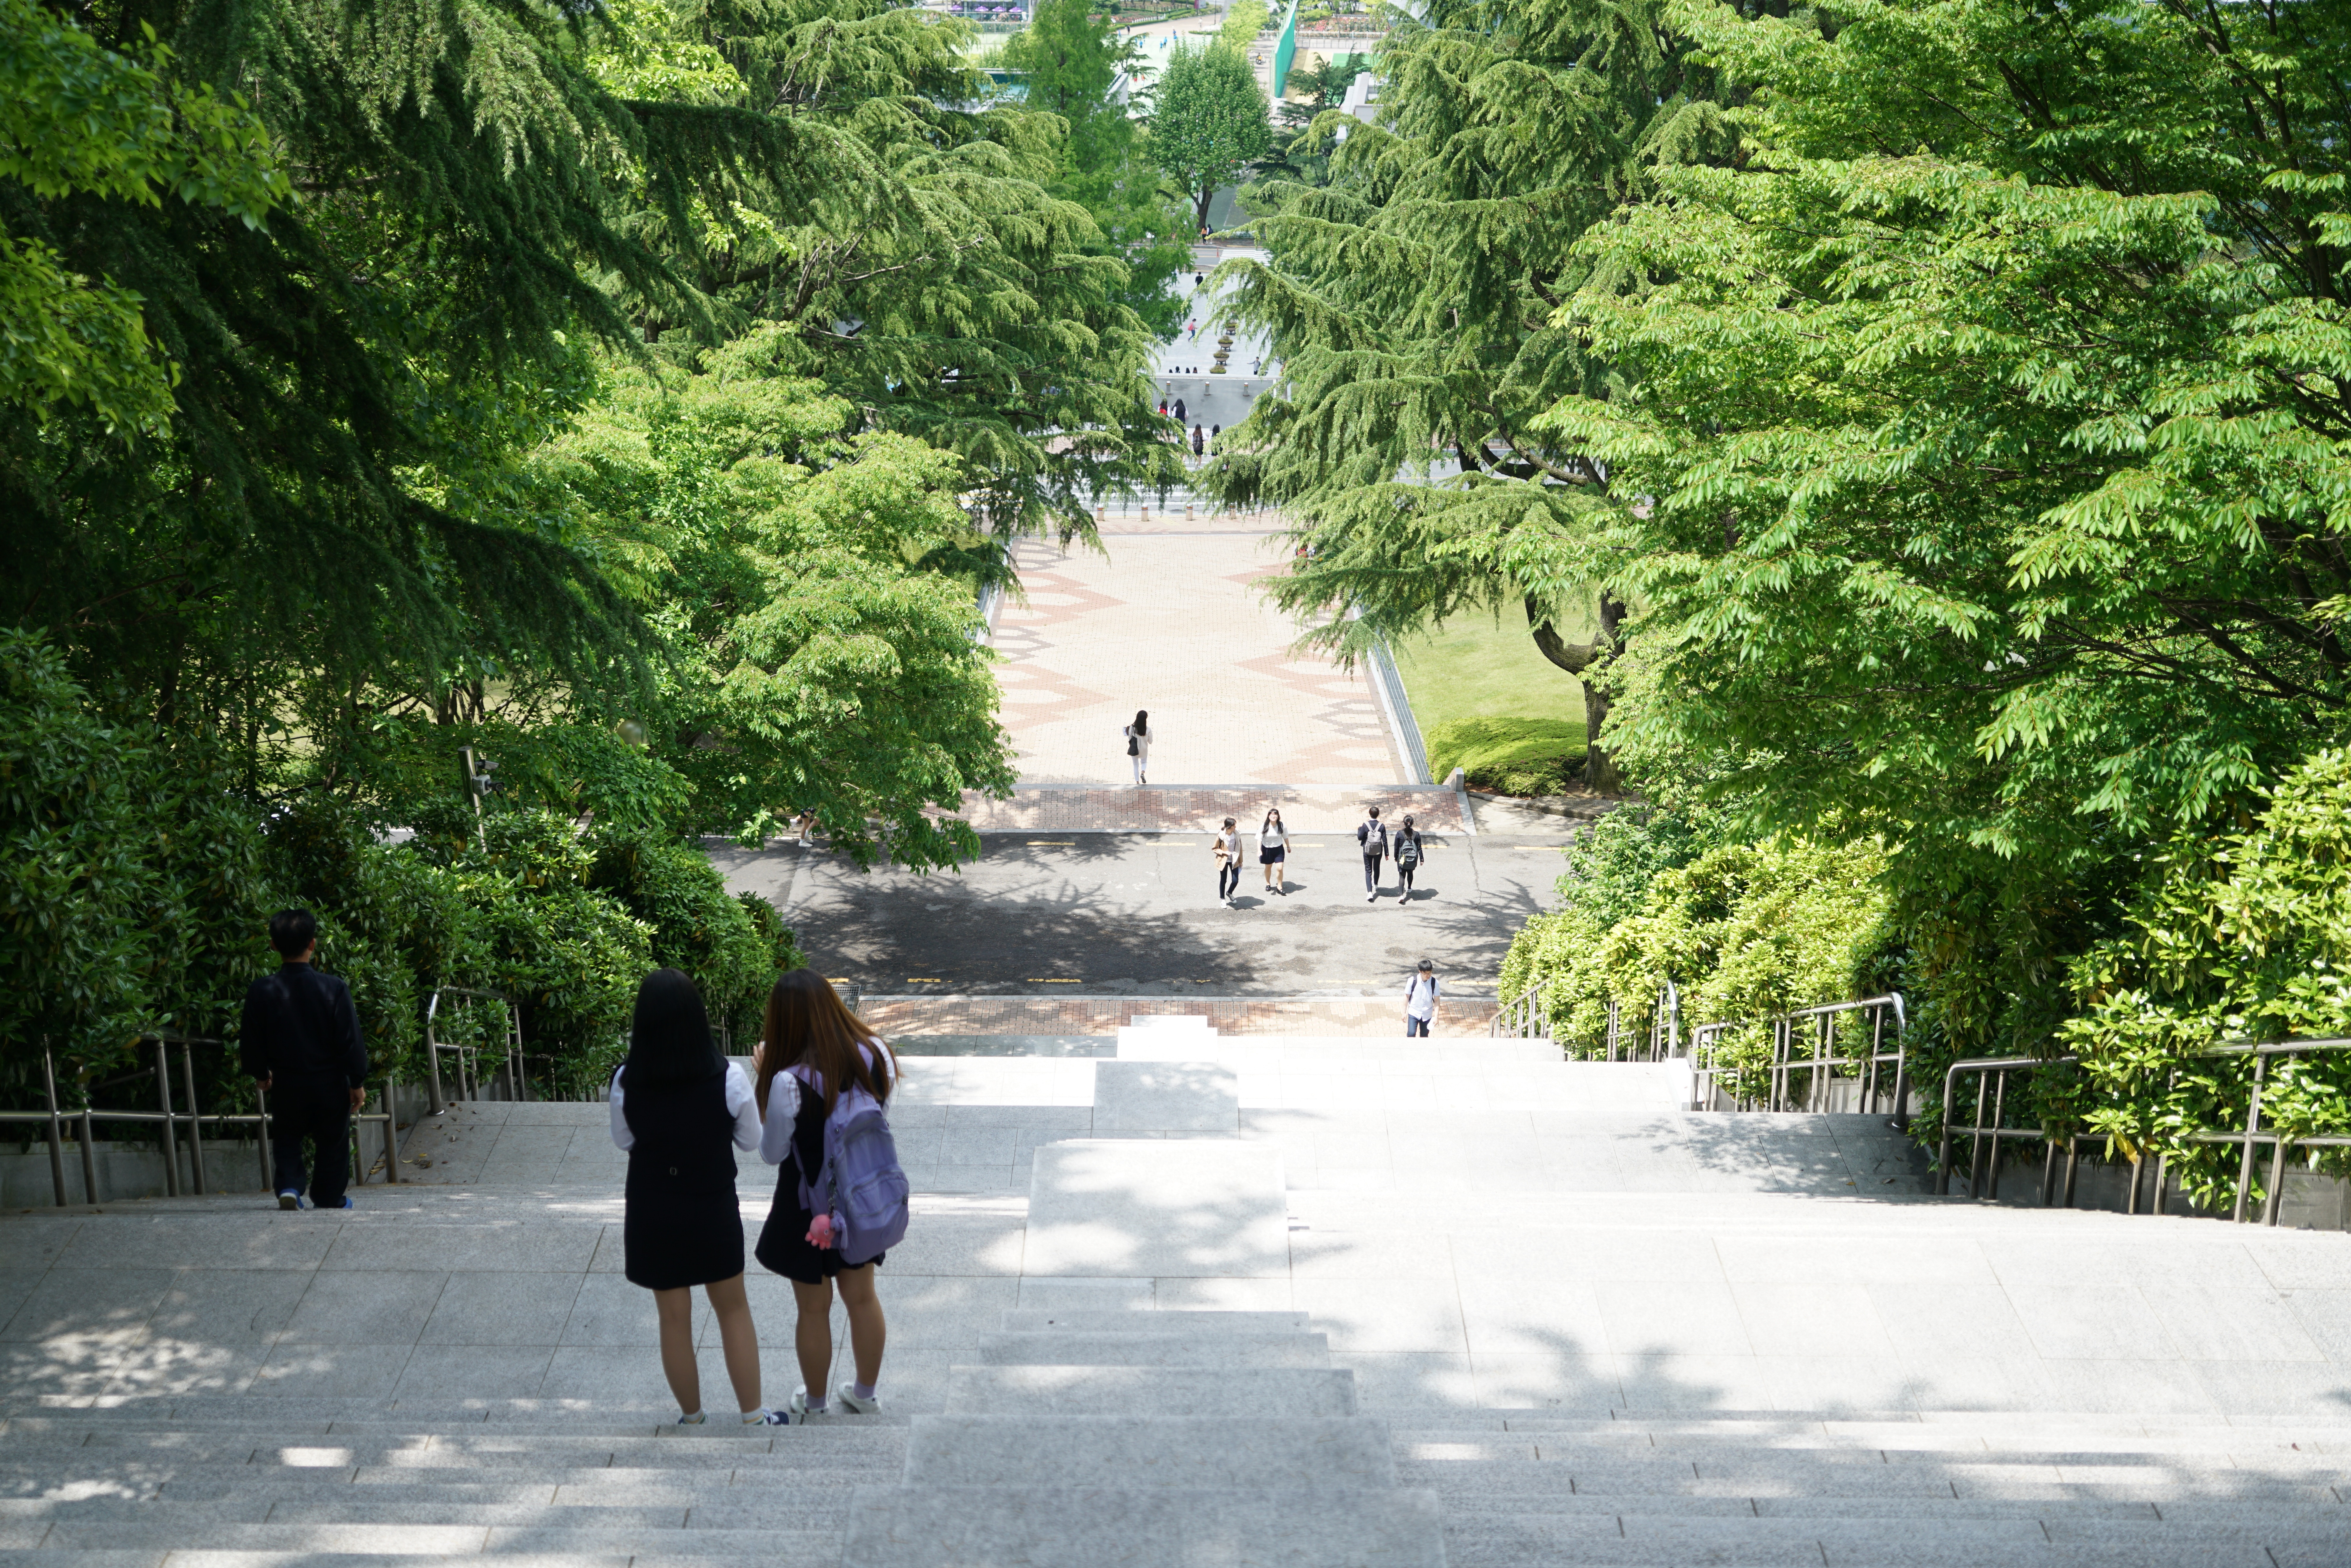
tree, walk, park, tourism, korea, stairs, university, joe, guangzhou, leaders, chosun, total students